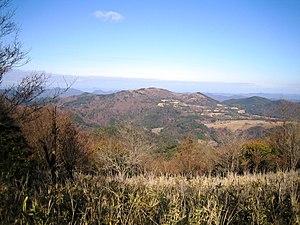
Le mont Miyama est une montagne culminant à 791 m d'altitude à la limite entre les villes de Nose dans la préfecture d'Osaka et de Nantan dans la préfecture de Kyoto au Japon.